David Murray Anderson

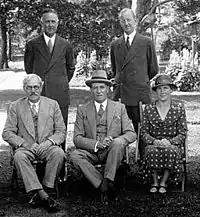
Anderson entertaining Ramsay MacDonald (seated, left), Prime Minister of the United Kingdom, at Government House in August 1934

Anderson was then appointed on 20 October 1932 as the Governor of Newfoundland. He became His Majesty's Representative at a time of great instability in the Dominion of Newfoundland. Newfoundland had been hit badly by the Great Depression, leaving most of the banks on the verge of insolvency, saved only by emergency loans from Britain, the state Treasury was empty and the political process was discredited by corruption and incompetence.